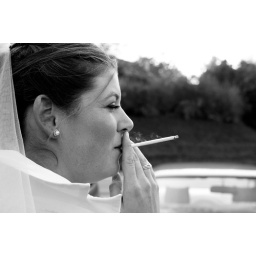
Bad girl in a white dress